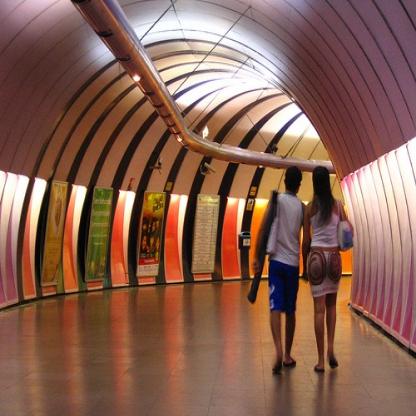
Scene: Indoor